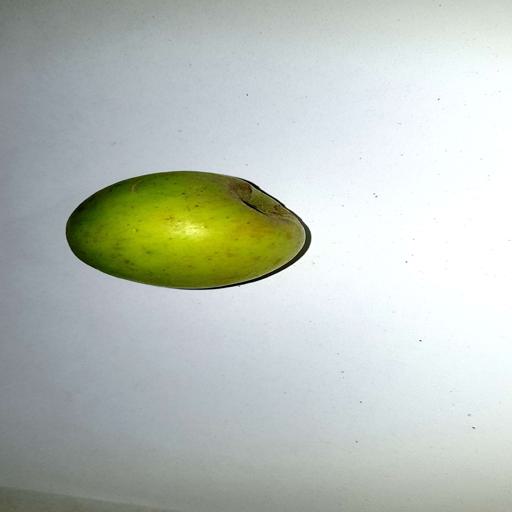
Label: healthy